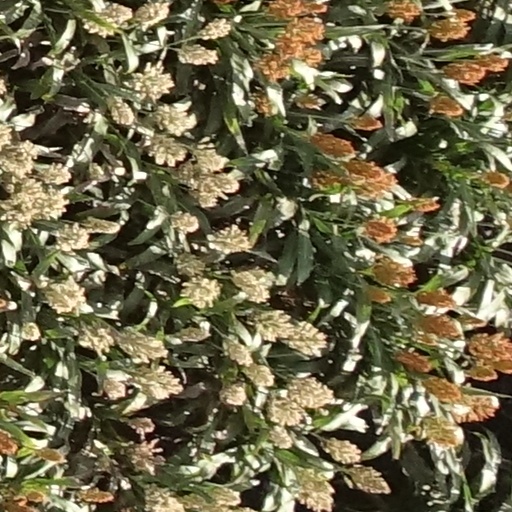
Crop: sorghum